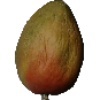
Label: Papaya 1